Kapala stingaree

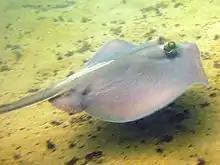
The Kapala stingaree has black markings around its eyes and prominent lateral skin folds on its tail.

The pectoral fin disc of the Kapala stingaree is more or less diamond-shaped with rounded outer corners and posterior margins, and is slightly wider than long. The leading margins of the disc are nearly straight and converge at an obtuse angle on the fleshy, barely protruding snout. The eyes are of modest size and followed by teardrop-shaped spiracles with rounded posterior rims. There is a subtle knob on the rear margin of each nostril. Between the nostrils is a bell-shaped curtain of skin, with the posterior margin shallowly fringed and corners elongated into lobes; only the sparsely-spotted stingaree ("U. paucimaculatus") has a similarly shaped nasal curtain. The mouth is small and contains 5–7 papillae (nipple-like structure) arranged in a W-shaped pattern on the floor. The lower jaw also bears a patch of prominent papillae, arranged to form a series of transverse ridges. The teeth have rhomboid bases and are arranged in a quincunx pattern; the crowns are blunt for teeth at the sides of the jaws, becoming higher and more pointed towards the middle of the jaw. There are 25 upper and 31–32 lower tooth rows. The five pairs of gill slits are S-shaped. The pelvic fins are small with rounded rear margins; males have short, stout claspers.